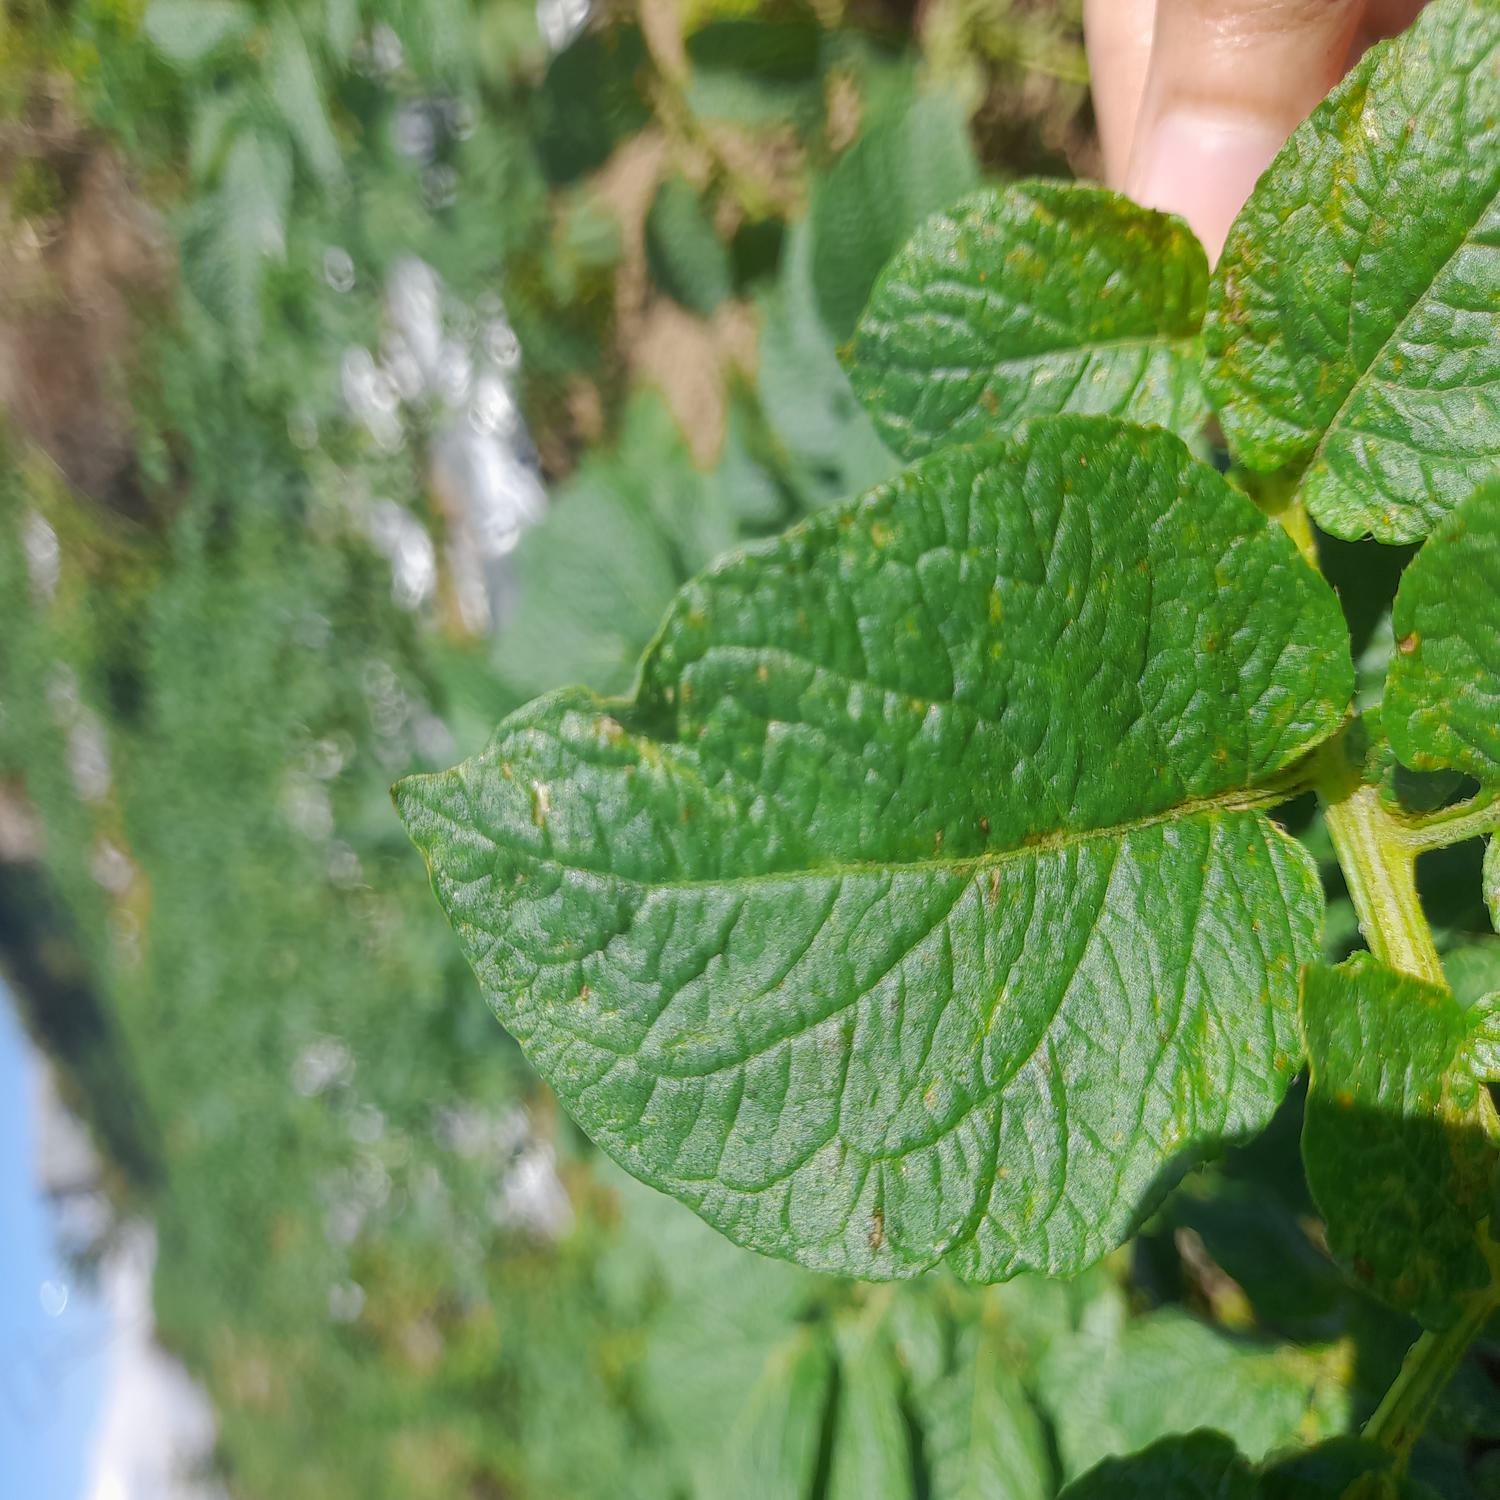
Label: Virus